Pierre Nora

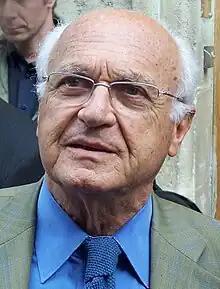
Nora in 2011

Pierre Charles Nora (17 November 1931 – 2 June 2025) was a French historian elected to the Académie Française on 7 June 2001. As editor at Éditions Gallimard, he established the "Library of Social Sciences" in 1966 and the "Library of Histories" in 1970. He was director of studies at the School for Advanced Studies in the Social Sciences from 1977 for four decades. Nora is known for having directed , four volumes focused on places and objects of remembrance which incarnate the national memory of the French, writing a new history.